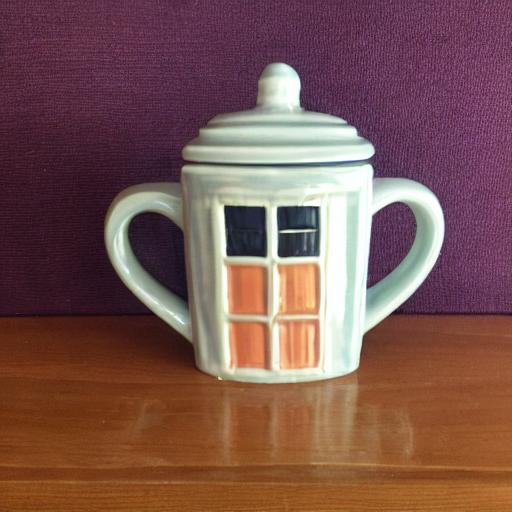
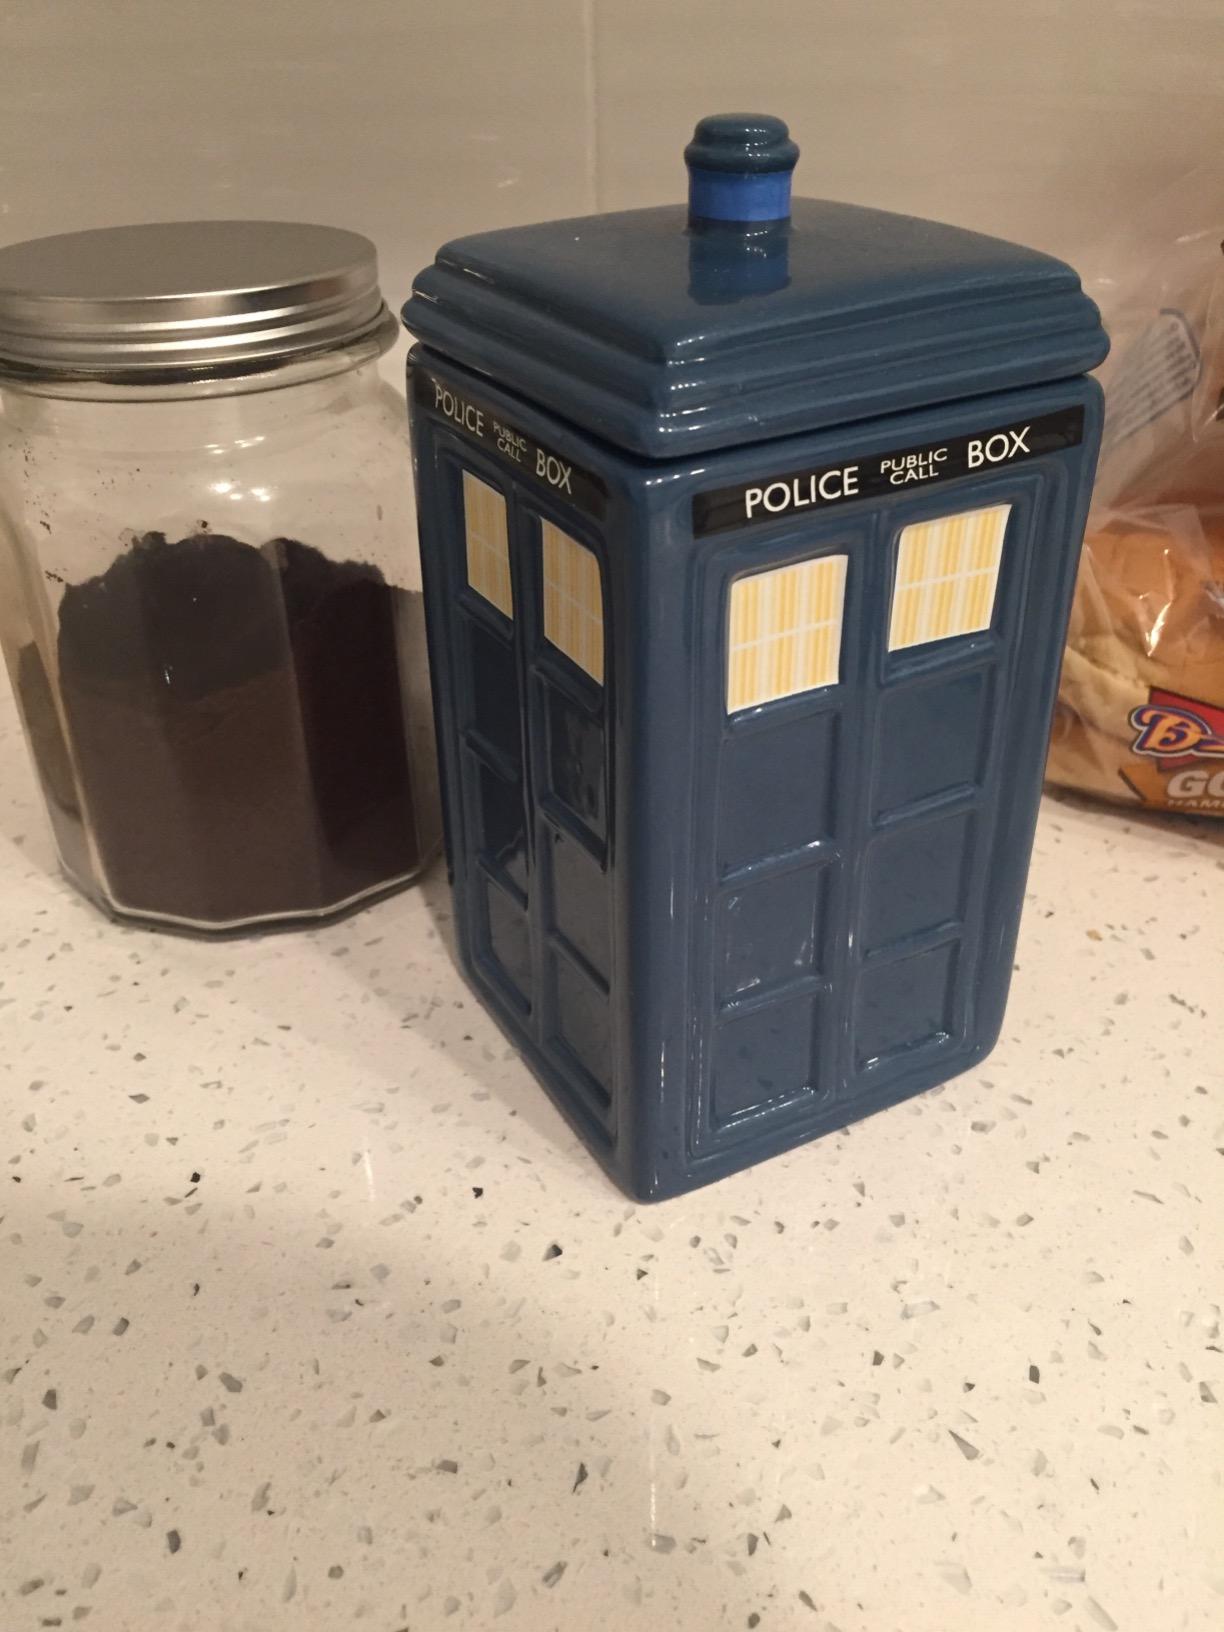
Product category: items_mug
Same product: no